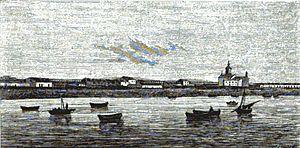
Le phare de Lapa est un ancien phare situé sur l'église Notre-Dame de Lapa dans la ville de Póvoa de Varzim, dans le district de Porto.